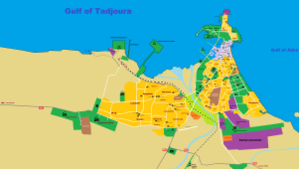
Carte mise à jour de la ville de Djibouti et de Balbala